Tibetan partridge

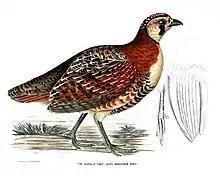
Illustration accompanying the species description

The scientific name of "Sacfa hodgsoniae" was given by Brian Houghton Hodgson to commemorate his first wife, Anne Scott. The original genus proposed by Hodgson was based on the Tibetan name for it, "Sakpha". There are 16 tail feathers while most other "Perdix" species have 18. Neither males nor females have spurs on their legs. Phylogenetic studies place the species as basal within the genus.